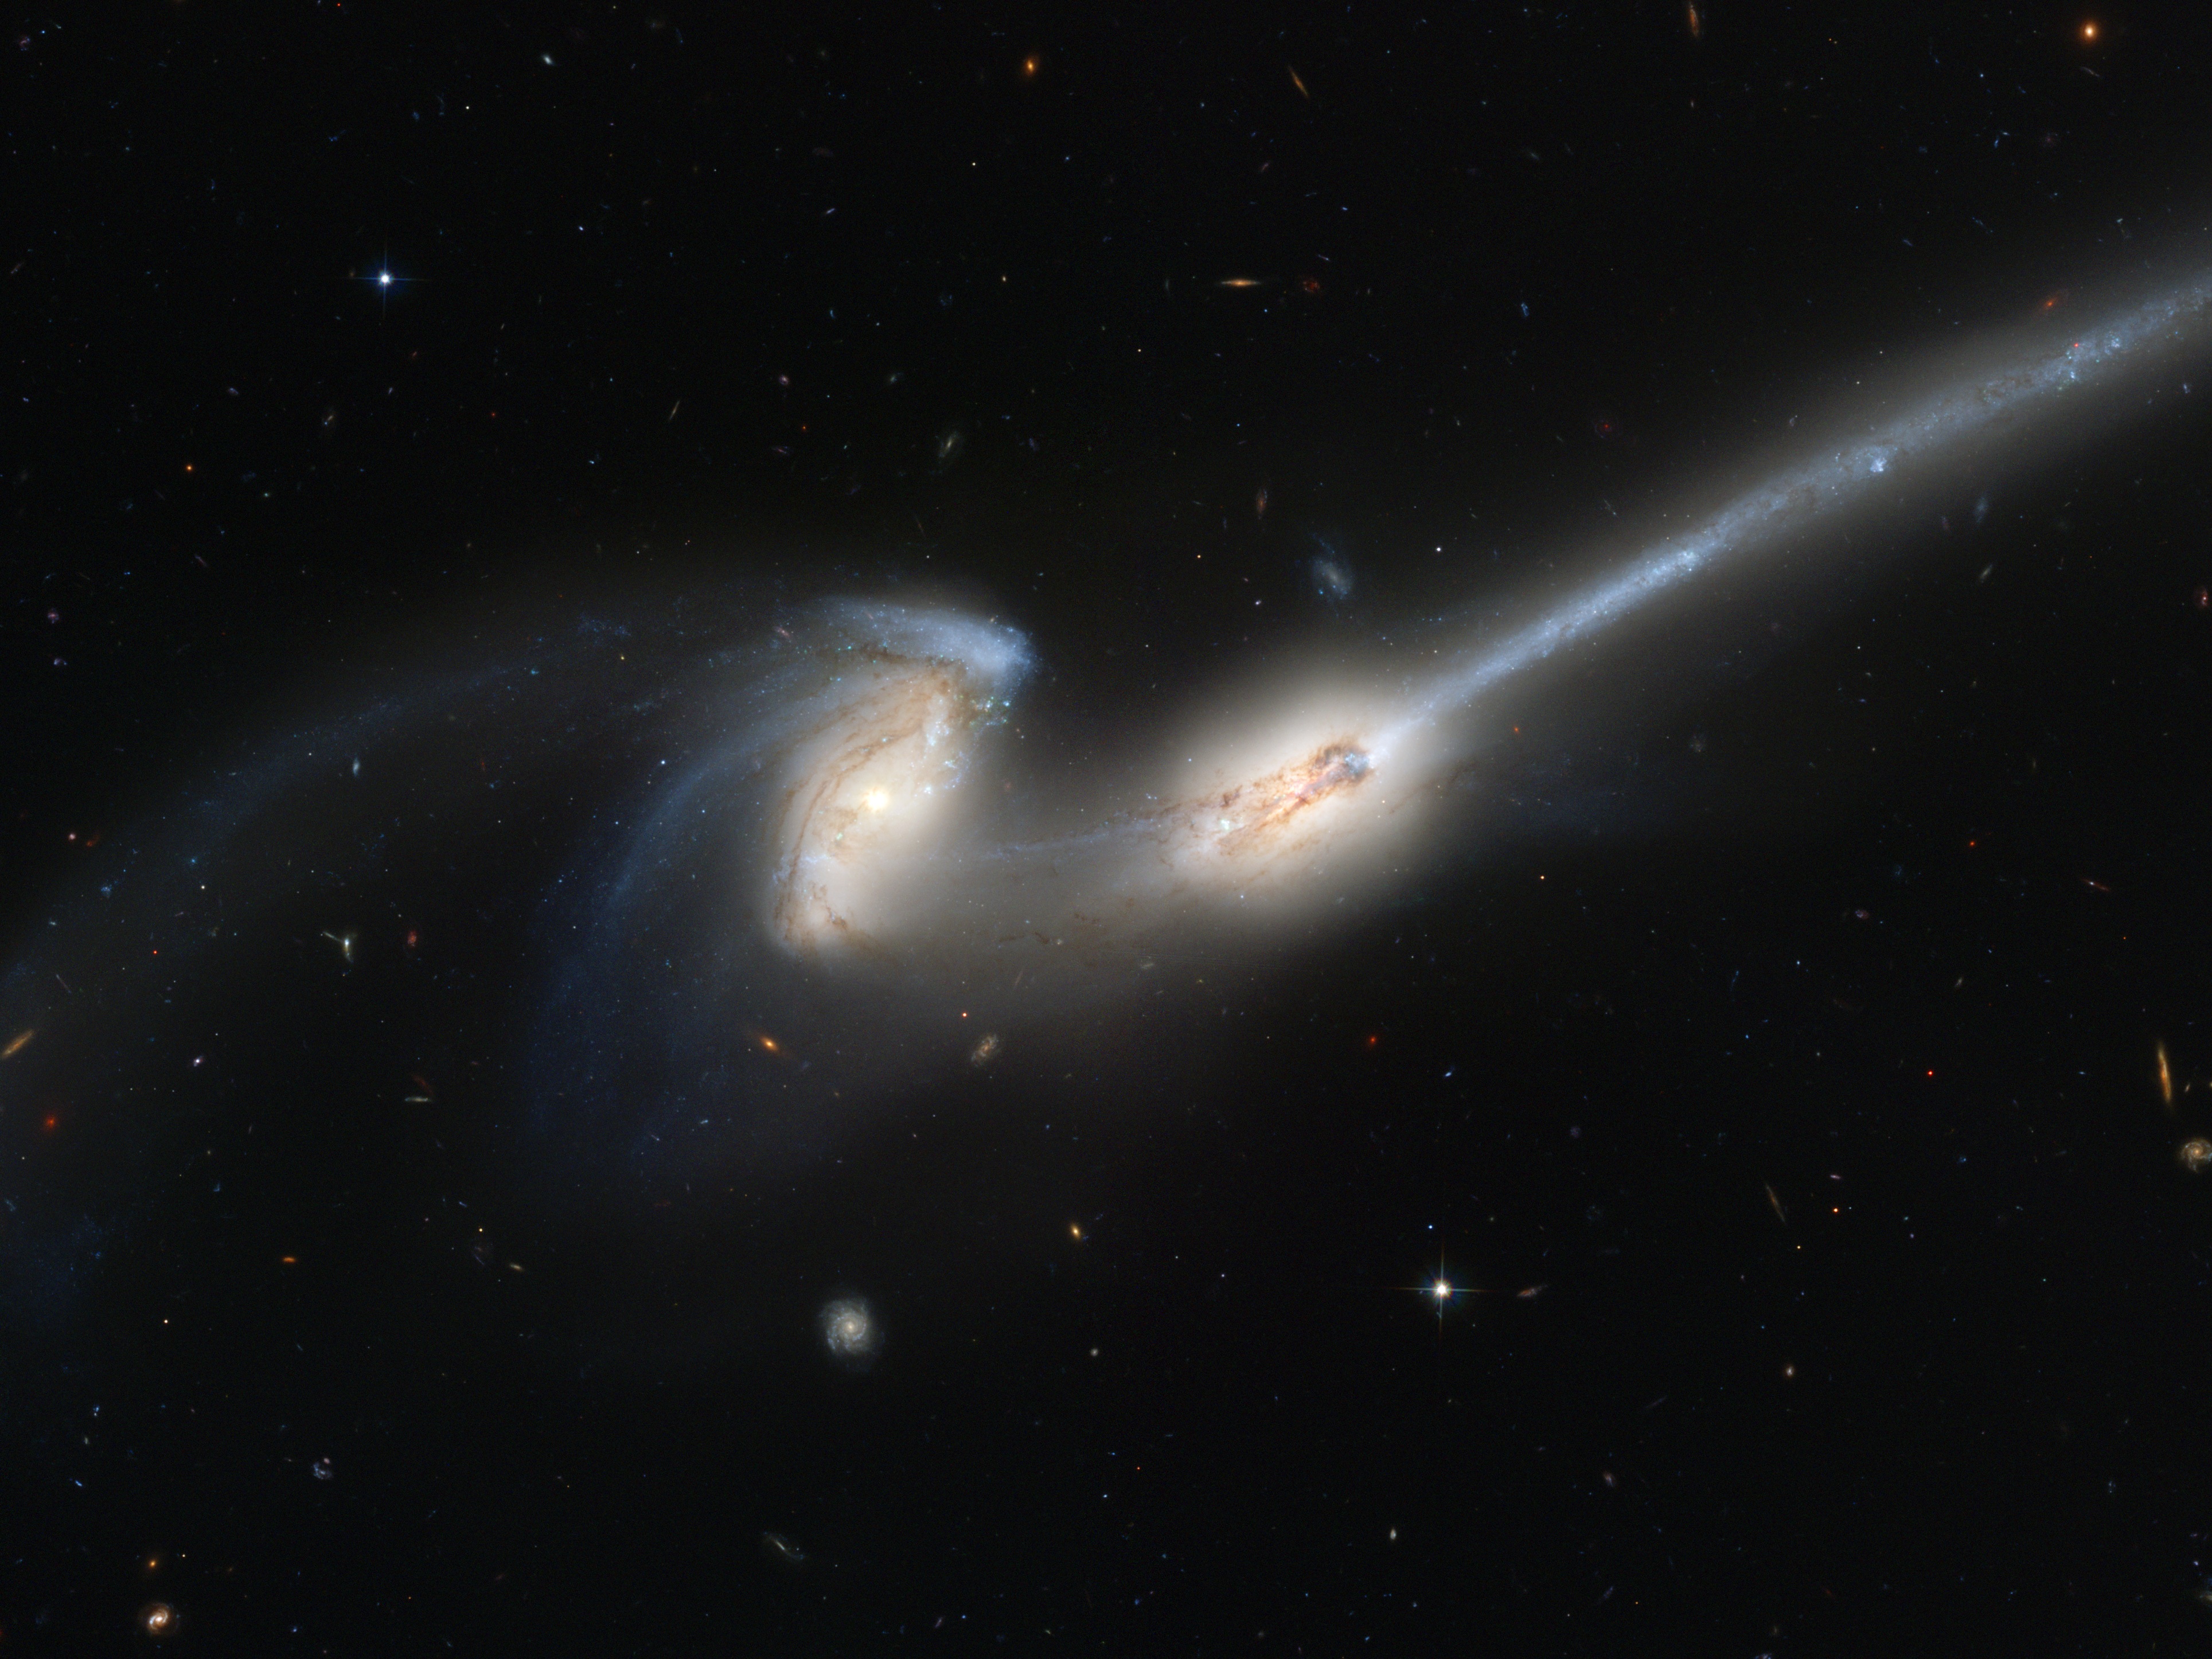
cosmos, atmosphere, space, galaxy, nebula, outer space, stellar, astronomy, stars, universe, celestial, astronomical object, spiral galaxies, mice galaxies, ngc 4676, constellation coma berenices